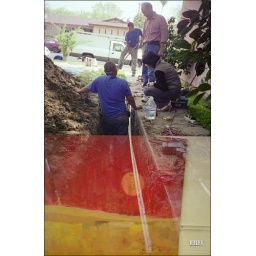
overlapped. upper, my landlord and plumbers; lower, the painting above my desk, it was me who added the pig face ...